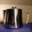
Label: can